Ghaggar-Hakra River

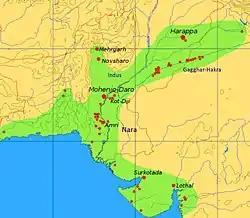
Outline of the Indus Civilization, with concentration of settlements along the Ghaggar-Hakra. See <a href="https%3A//www.researchgate.net/figure/Map-of-Greater-Indus-Valley-Civilization-adapted-from-Tokai-University-2000_fig2_329600632">Sameer et al. (2018)

During the IVC, the Ghaggar-Hakra fluvial system was not a large glacier-fed Himalayan river, but a monsoonal-fed river. The Indus Valley Civilisation prospered when the monsoons that fed the rivers diminished around 5,000 years ago, and a large number of sites from the Mature Indus Valley Civilisation (2600-1900 BCE) are found along the middle course of the (dried-up) Hakra in Pakistan. Around 4,000 the Indus Valley Civilisation declined when the monsoons further diminished, and the Ghaggar-Hakra dried-up, becoming a small seasonal river.